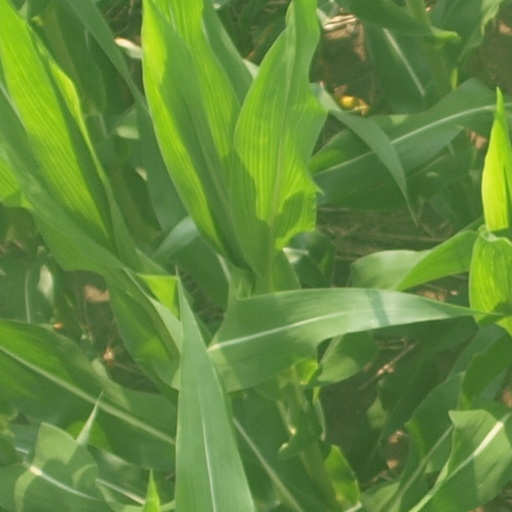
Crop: maize; corn